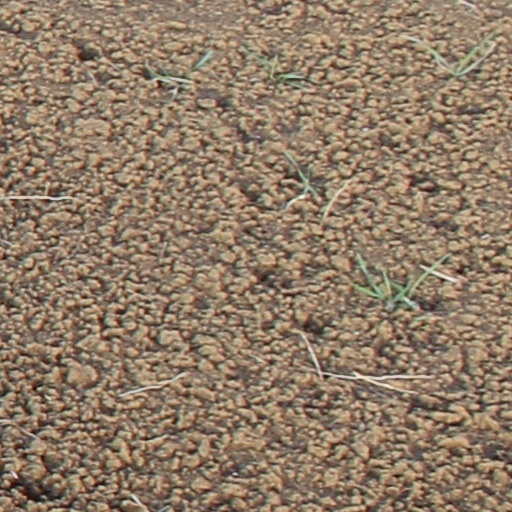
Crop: wheat